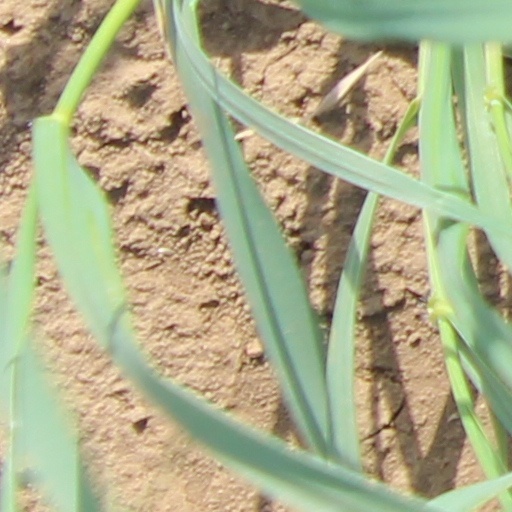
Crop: wheat